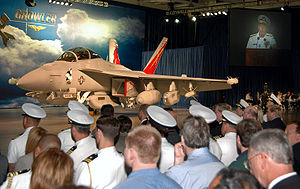
Boeing EA-18G Growler / Udvikling / Konstruktion
Den første Growler ved "overleveringsceremonien" den 3. august 2006
Boeing EA-18G Growler er et amerikanskudviklet hangarskibsbaseret elektronisk krigsførelsesfly designet til SEAD. Flyet er en specialiseret variant af den tosædede F/A-18F Super Hornet. Growleren har erstattet EA-6B Prowler, man tidligere benyttede i United States Navy. Growlerens egenskaber indenfor EK er udviklet af Northrop Grumman. Man påbegyndte serieproduktionen af Growler i 2007 og i slutningen af 2009 indgik flytypen i aktiv tjeneste.